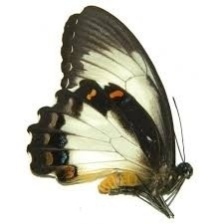
Species: GREAT JAY